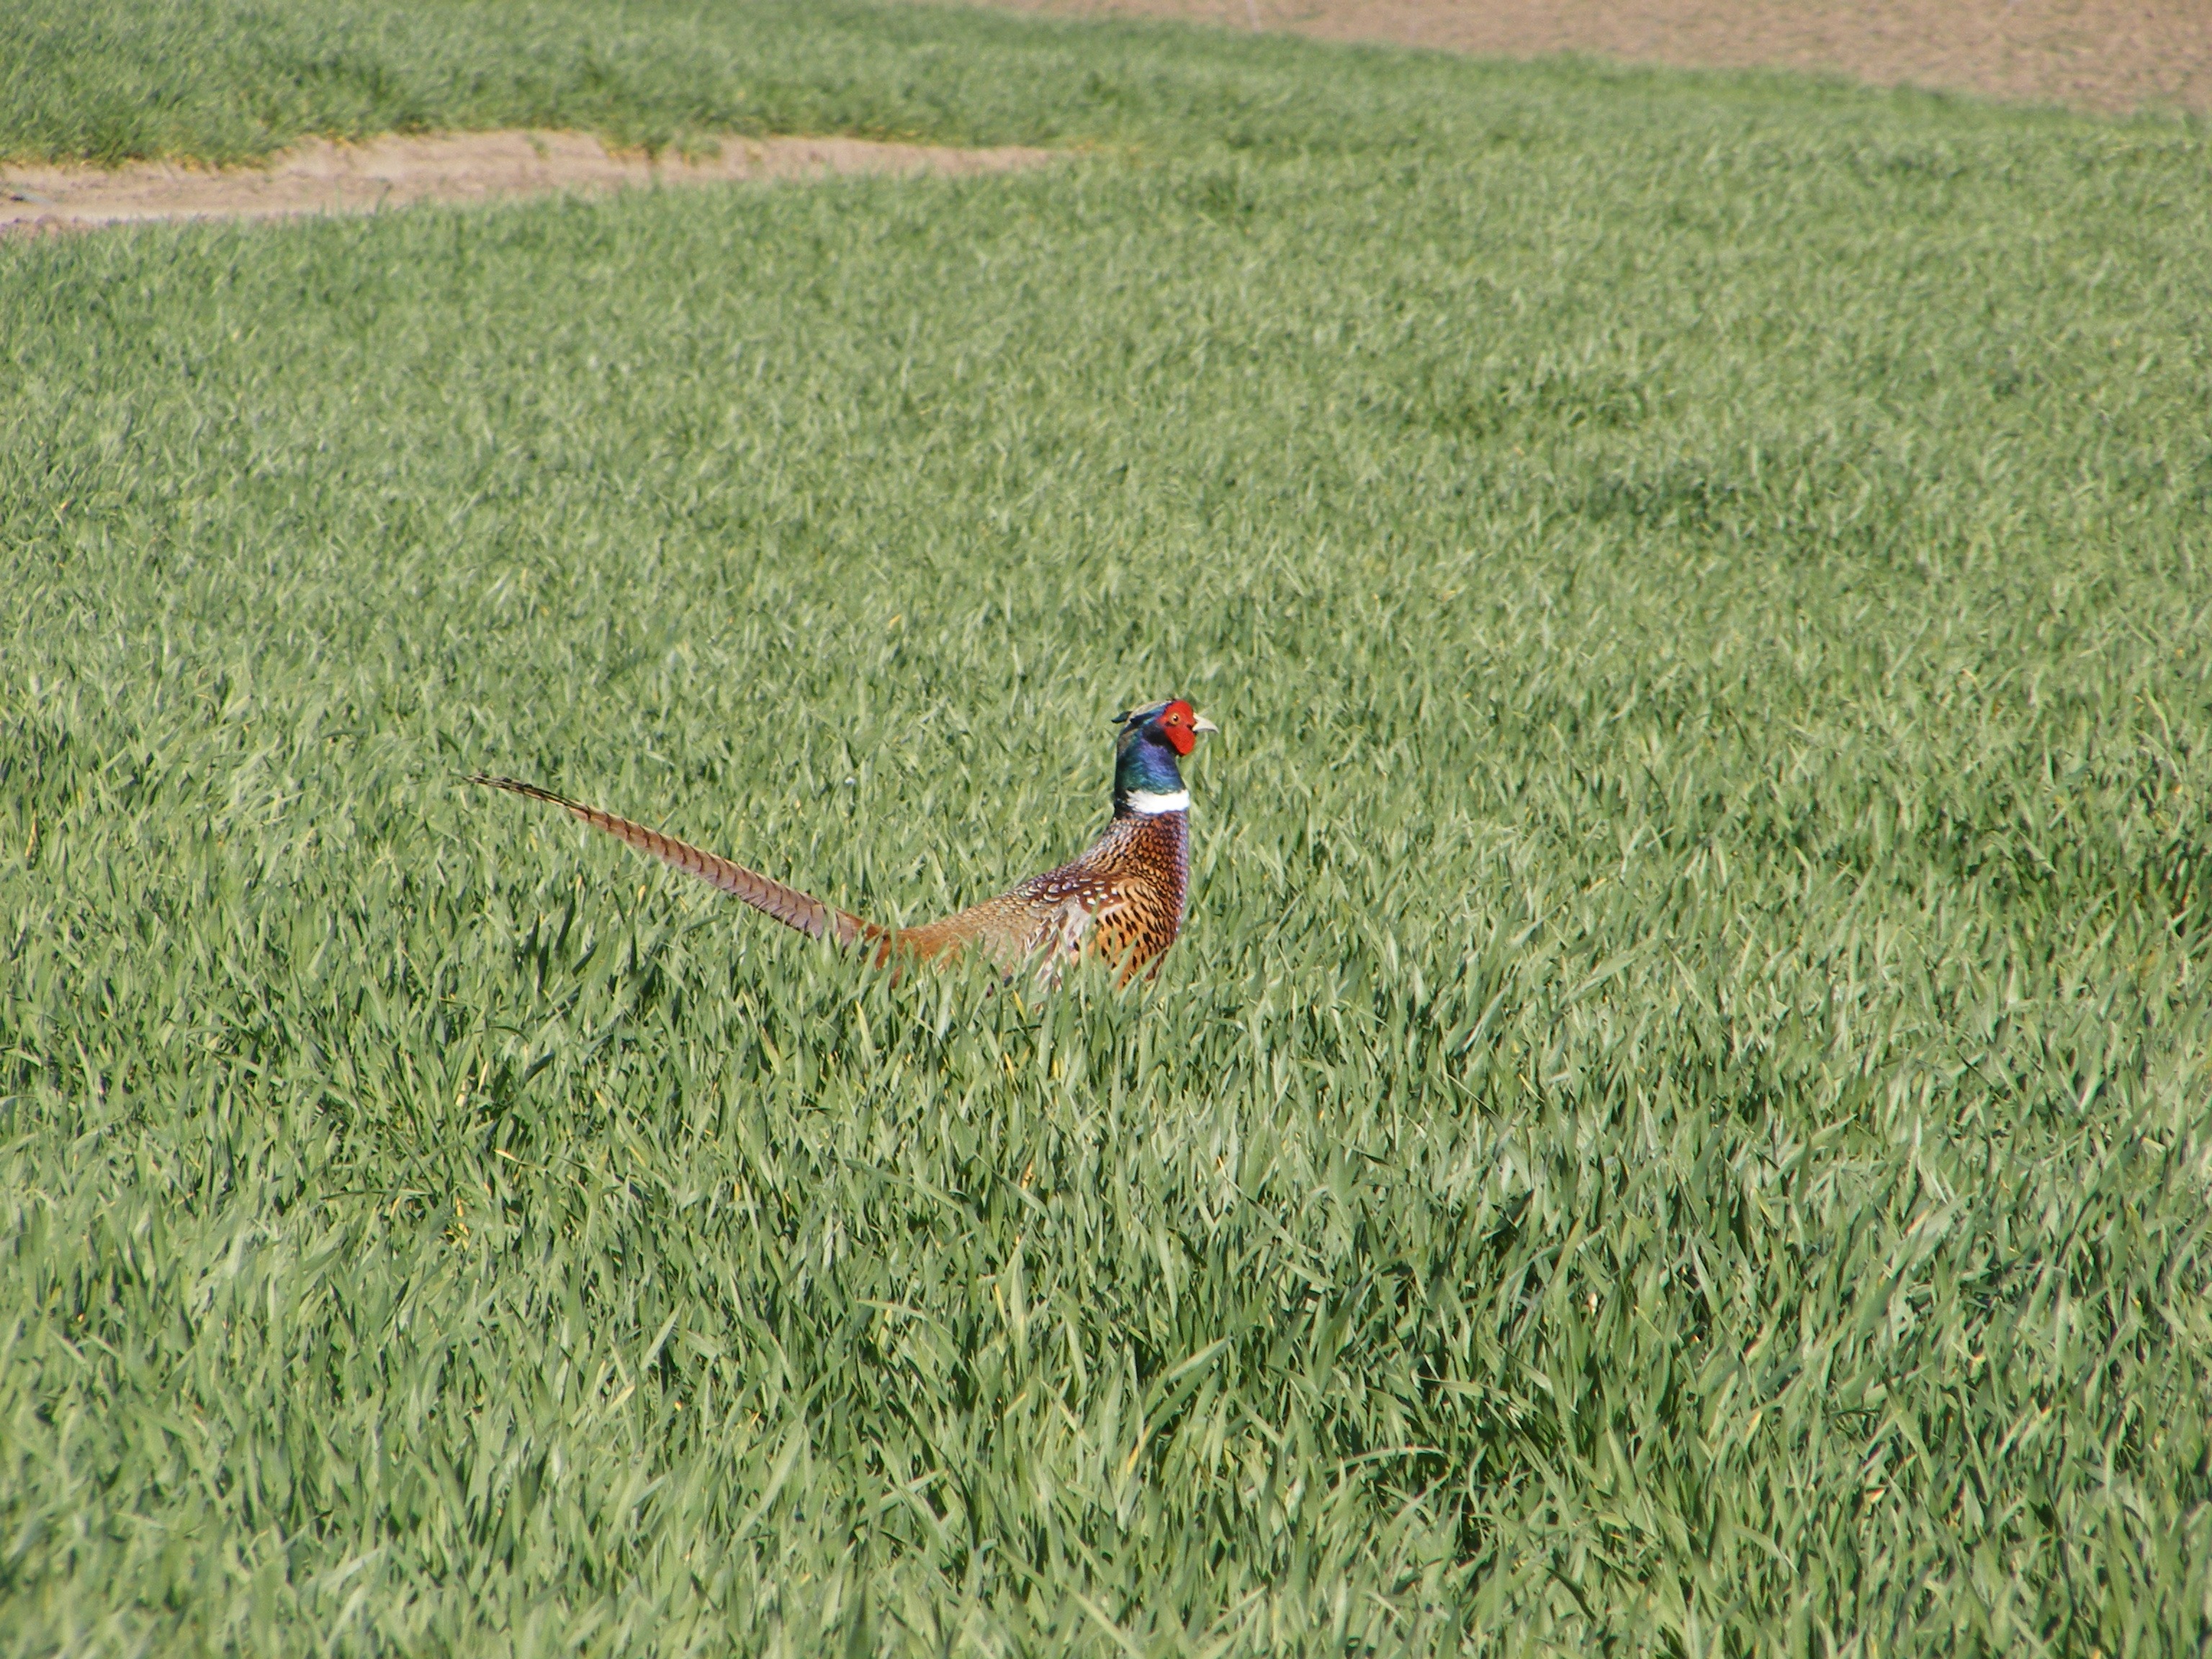
grass, plant, field, lawn, meadow, prairie, crop, pasture, agriculture, pheasant, grassland, green grass, paddy field, grass family